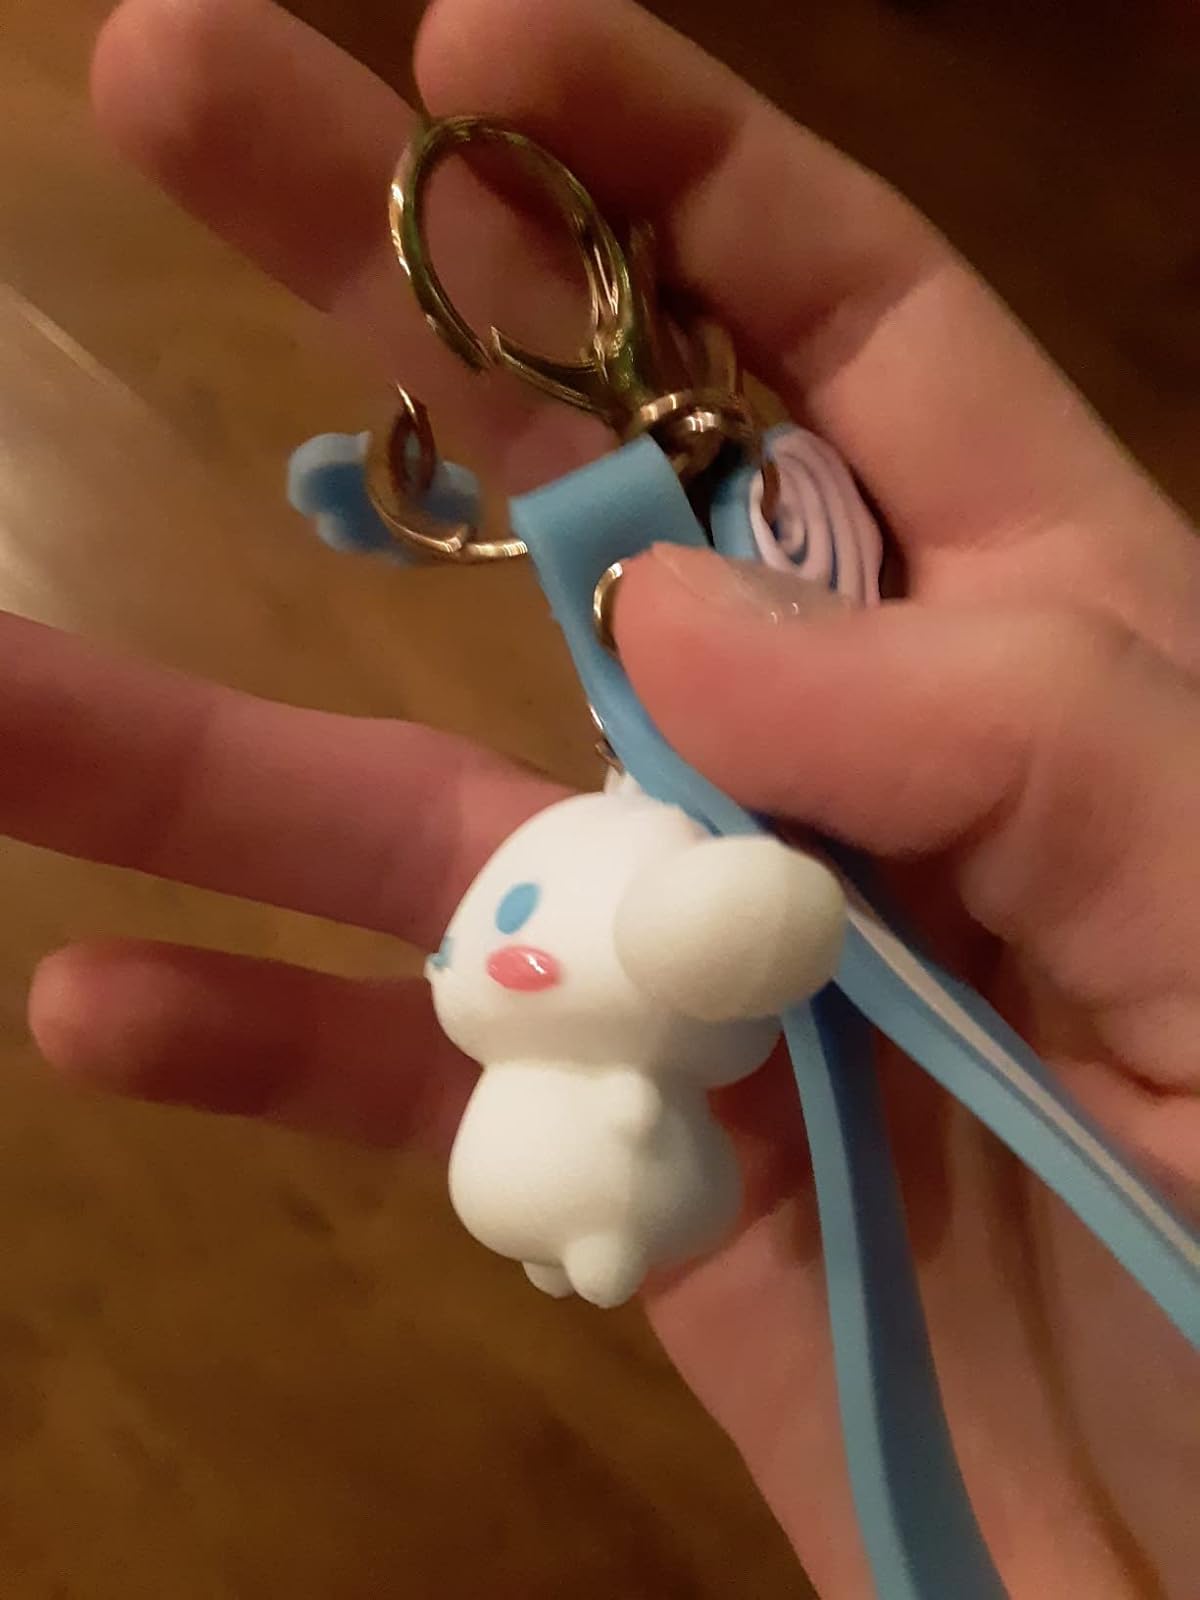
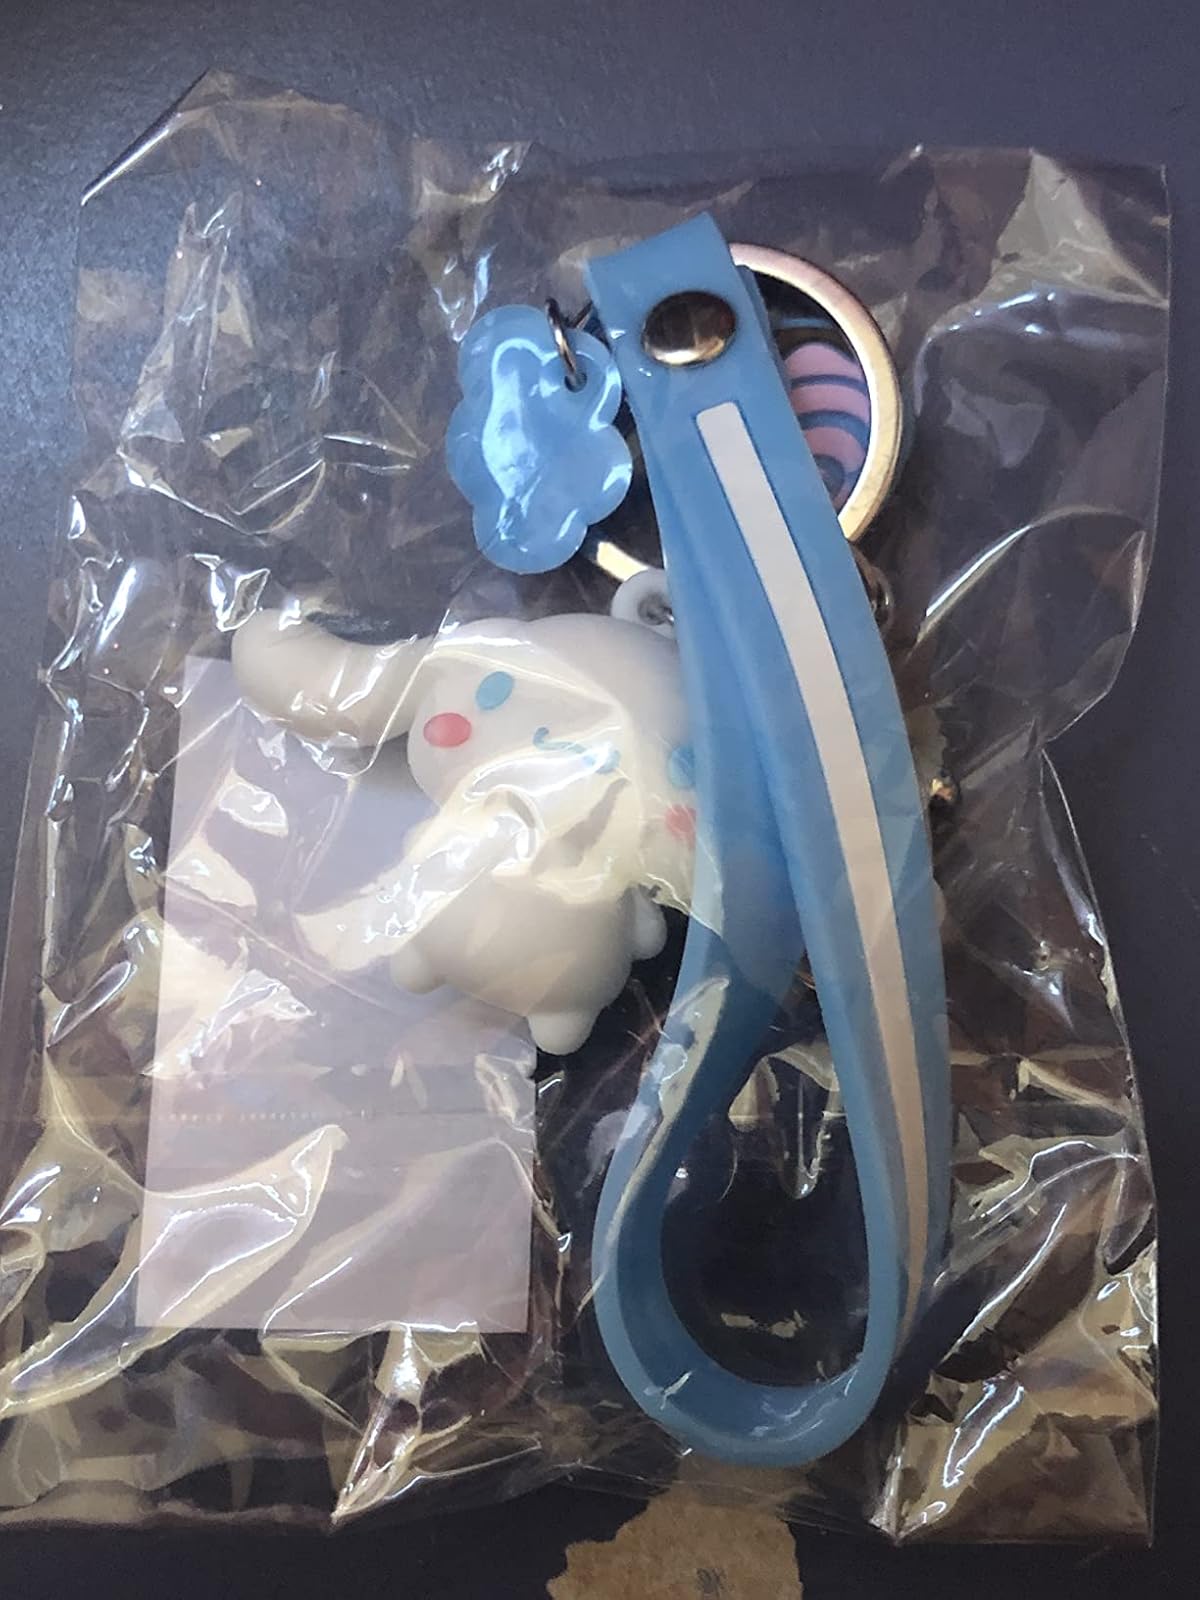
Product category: accessories_keychain
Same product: yes